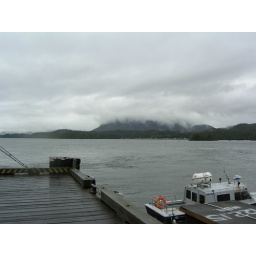
The clouds hovering around the mountains